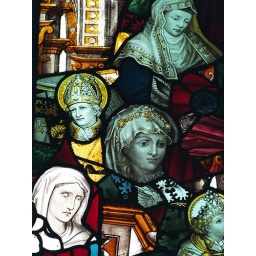
stain glass window at nancys.house was owned by a vicer quite a long time ago